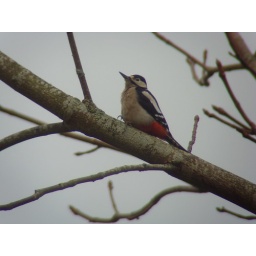
just before it visited our bird table in Dingwall